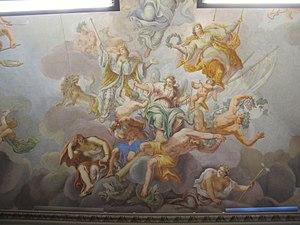
Atanasio Bimbacci est un peintre italien de la période baroque.